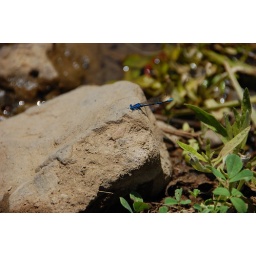
Little blue bugger spotted by a small pool flooding the road.